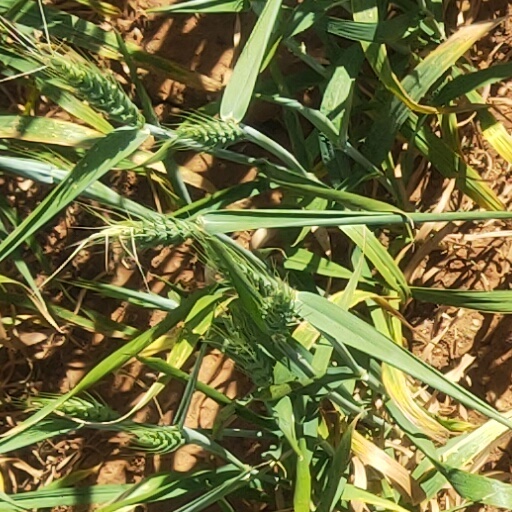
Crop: wheat